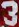
Number: 3